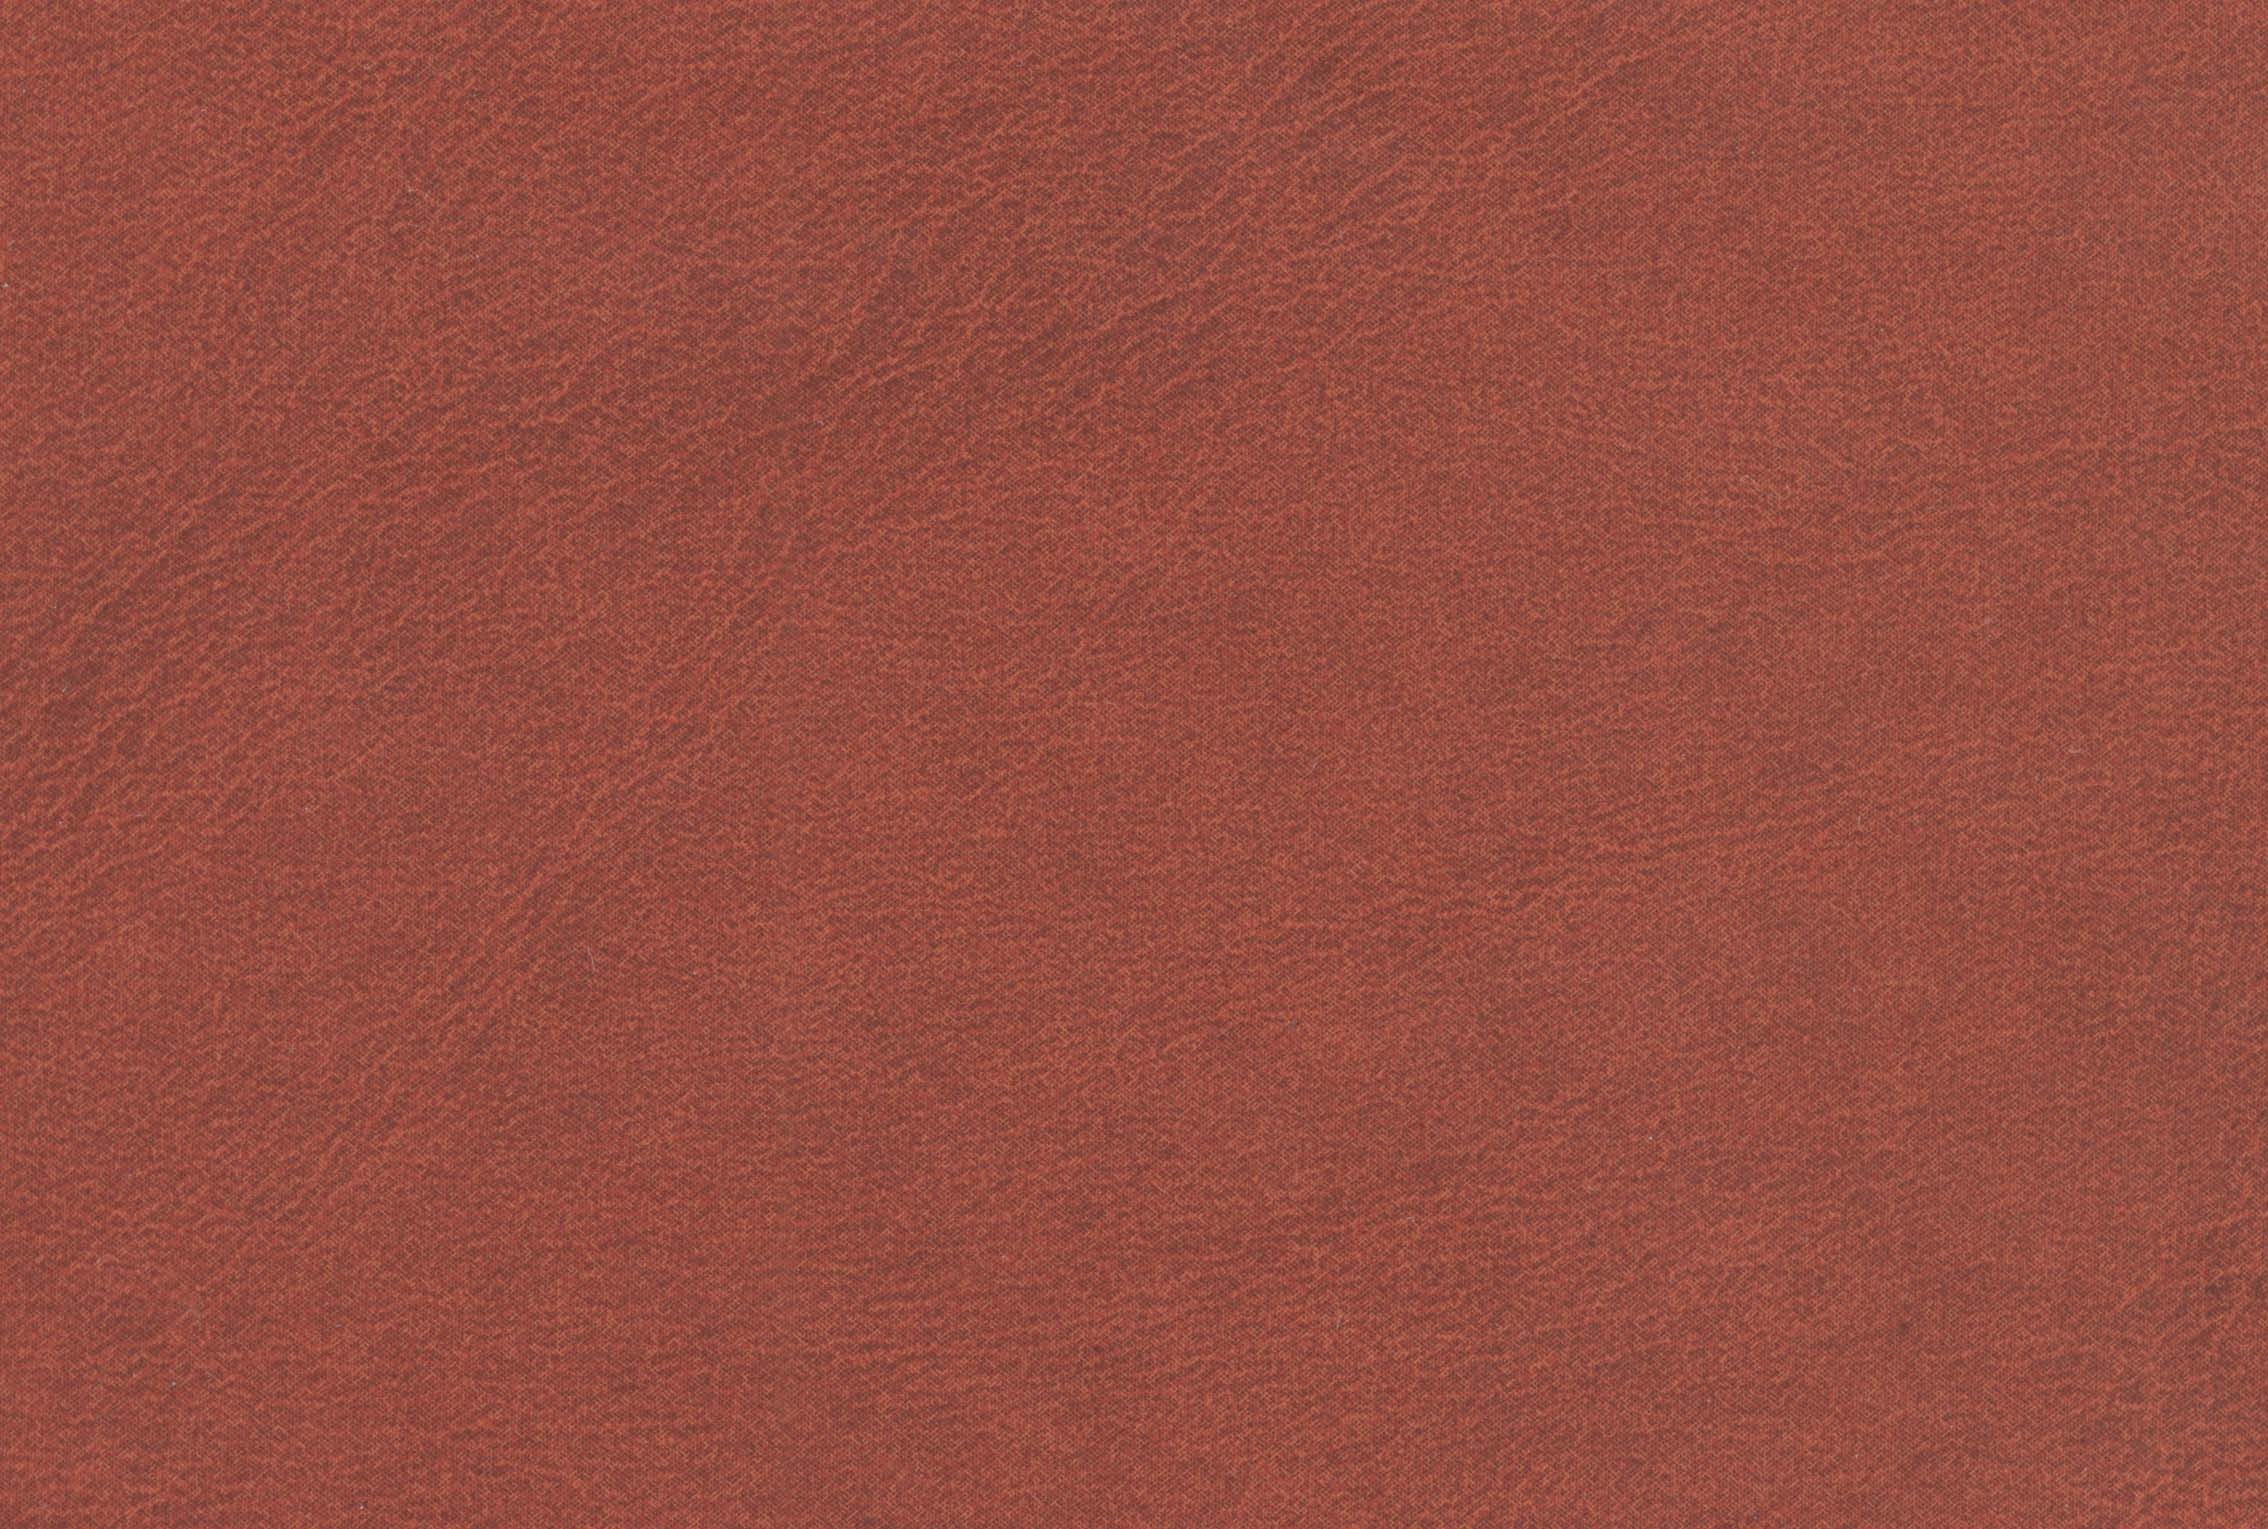
wood, leather, texture, floor, pattern, red, brown, material, textile, background, hardwood, tissue, flooring, wood flooring, laminate flooring, wood stain